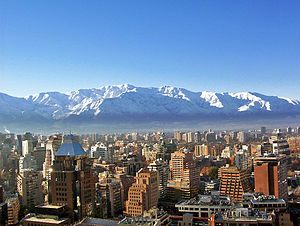
Santiago de Chile
Santiago de Chile er Chiles hovedstad. Byen har 6.257.516 indbyggere og stotbyområdet er knap 7,5 millioner indbyggere, hvilket svarer til 46 % af Chiles befolkning.